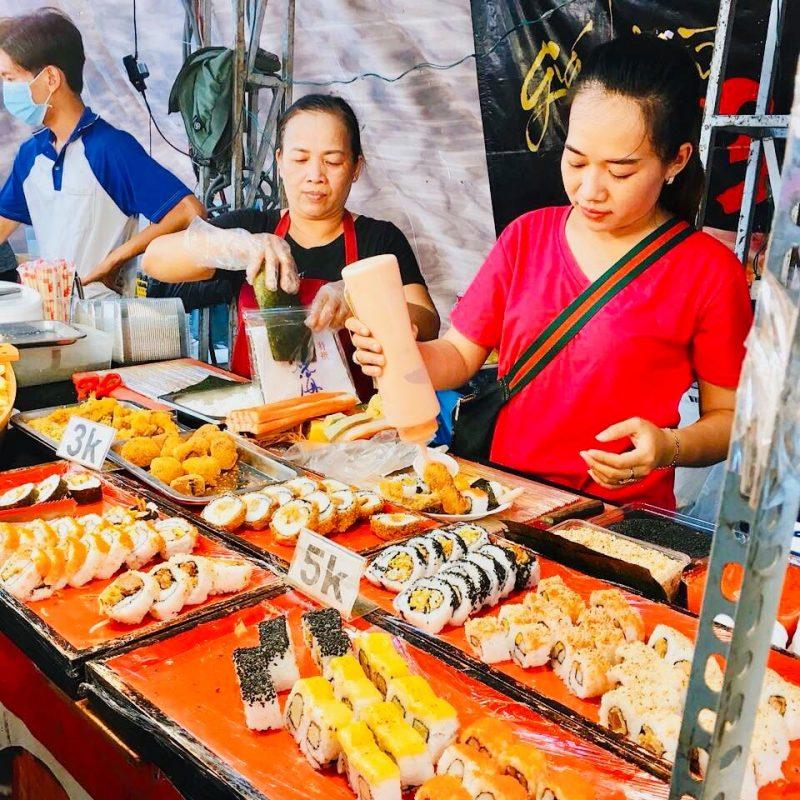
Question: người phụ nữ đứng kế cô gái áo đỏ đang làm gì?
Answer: đang cho đồ ăn vào bọc ni lông